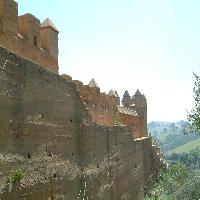
Weather: sun or clear